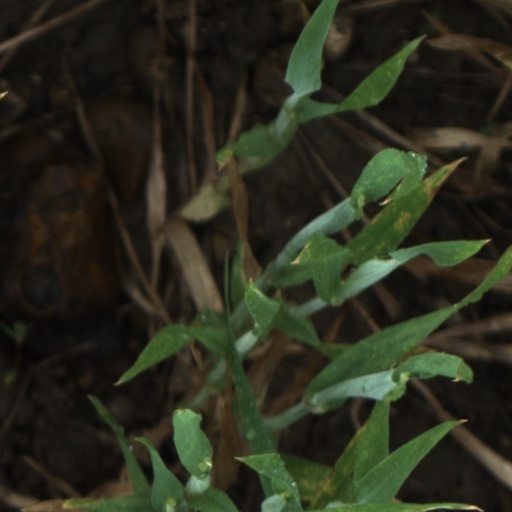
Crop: wheat